Khaba

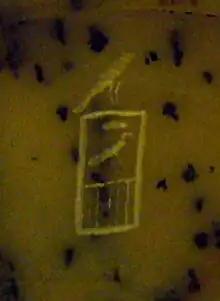
Serekh of Khaba on a stone bowl of unknown provenance, Petrie Museum of Egyptian Archaeology, UC 15800.

Khaba (also read as Hor-Khaba) was a pharaoh of Ancient Egypt, active during the 3rd Dynasty of the Old Kingdom period. The exact time during which Khaba ruled is unknown but may have been around 2670 BC, and almost definitely towards the end of the dynasty.